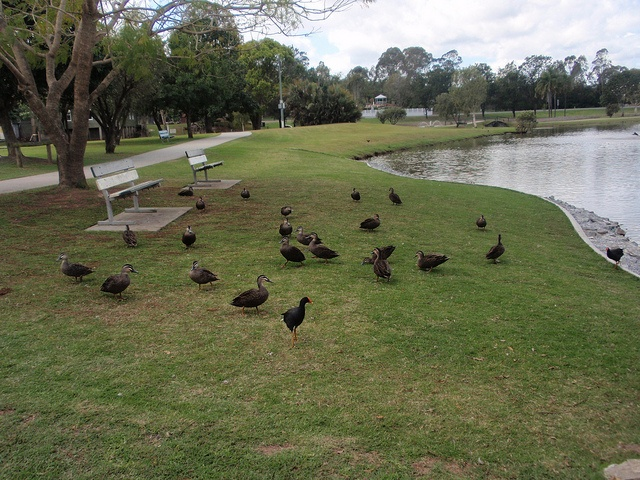
A flock of birds sitting on top of a lush green field near a lake.
Several ducks standing in the grass next to a river.
Ducks gather on the bank of a lake beside a pair of benches.
Many geese sit in front of a bench overlooking a lake.
A flock of birds are gathered by a lake at the park.